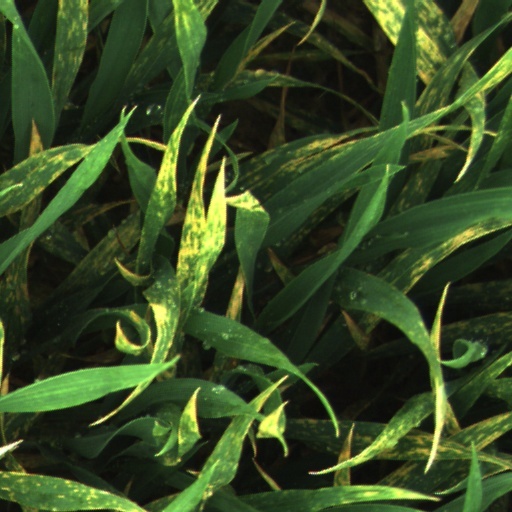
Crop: wheat